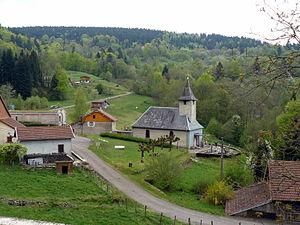
Vue de Château-Lambert (commune de Haut-du-Them-Château-Lambert, Haute-Saône, France)
Haut-du-Them-Château-Lambert est une commune française de moyenne montagne située dans le département de la Haute-Saône, en région Bourgogne-Franche-Comté. Elle fait partie du Massif des Vosges.
La communauté de communes de la Haute Vallée de l'Ognon est une ancienne communauté de communes située dans le département de la Haute-Saône en France.
La communauté de communes des mille étangs est une structure intercommunale française située dans le département de la Haute-Saône en France.